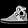
Label: Sneaker